Cincinnati riots of 2001

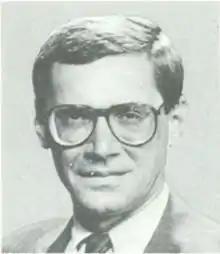
Cincinnati Mayor Charles J. Luken issued a citywide curfew that largely ended the period of unrest.

On the afternoon of April 10, the unrest resumed after a static protest on Fountain Square. Approximately 20 to 30 African-Americans moved through city streets towards Over the Rhine, soon followed by police officers. At two road intersections, the crowd began throwing bottles and garbage at police, who retreated both times. Parts of the crowd headed back downtown, where they began to overturn garbage cans, vendor carts, and newspaper boxes. The crowd began smashing windows of businesses and looting stores. Police moved in on horseback or with linked arms and dispersed the crowd with bean bags, tear gas and rubber bullets. They made sixty-six arrests of protesters over the course of the day. The city called in deputies from the Hamilton County Sheriff's Office to help when looting and vandalism broke out in other poorer neighborhoods in Cincinnati, including Walnut Hills and Avondale, where vandals broke windows and set small fires. Several gunshots were fired during the night, and there were a number of injuries reported in the incidents. Participants in the period of unrest dispersed in the early morning hours.